Timo Sarpaneva

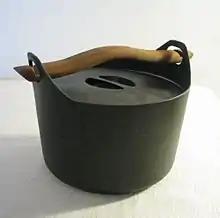
Cast-iron pot (1959), historically modern for "a damned good stew."

The cast-iron pot (cauldron, casserole) Sarpaneva designed in 1959 (production from 1960), which made it onto a Finnish postal stamp in 1998, became emblematic of his creative approach – modern in a way that did not lean too heavily on novelty, it rethought a traditional piece, put history and humanity back into industrial design, and made "a damn good reindeer stew in the process." Having reintroduced it to market in 2003, the manufacturer, Iittala, considers its timeless and ingenious design to be as functional in the kitchen as it is appealing on the dining table. Work like Sarpaneva's proved that the intrinsic quality of materials reduced to their most basic, sensuous essence, shaped by the creative imagination of an artist, beat all the kitsch in the world.